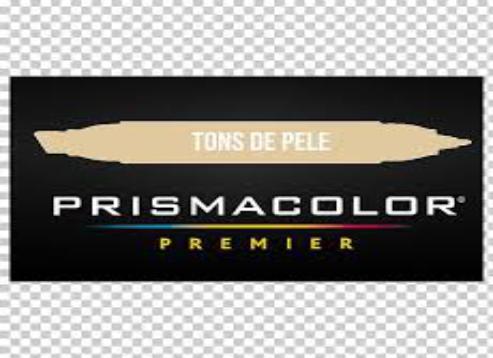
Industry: Necessities